San Gorgonio Mountain

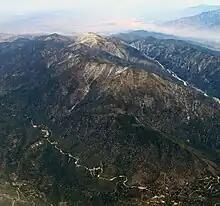
The shallow slopes of San Gorgonio Mountain earn it the name of "Old Greyback"

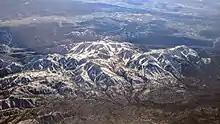
Mount San Gorgonio with snow, with the Banning Pass and Banning, California, in the background

San Gorgonio Mountain lies at the easternmost extremity of the Transverse Ranges. The mountain is a heavily eroded, partially dissected plateau.